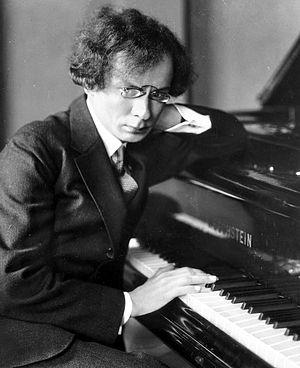
Józef Turczyński est un pianiste, musicologue et pédagogue polonais qui a exercé une forte influence sur le développement de l'enseignement du piano, en particulier dans les œuvres de Frédéric Chopin au cours de la première moitié du XXᵉ siècle. Il a été en grande partie responsable d'une édition des Œuvres complètes pour piano de Chopin, qui est encore aujourd'hui considérée comme « définitive ».